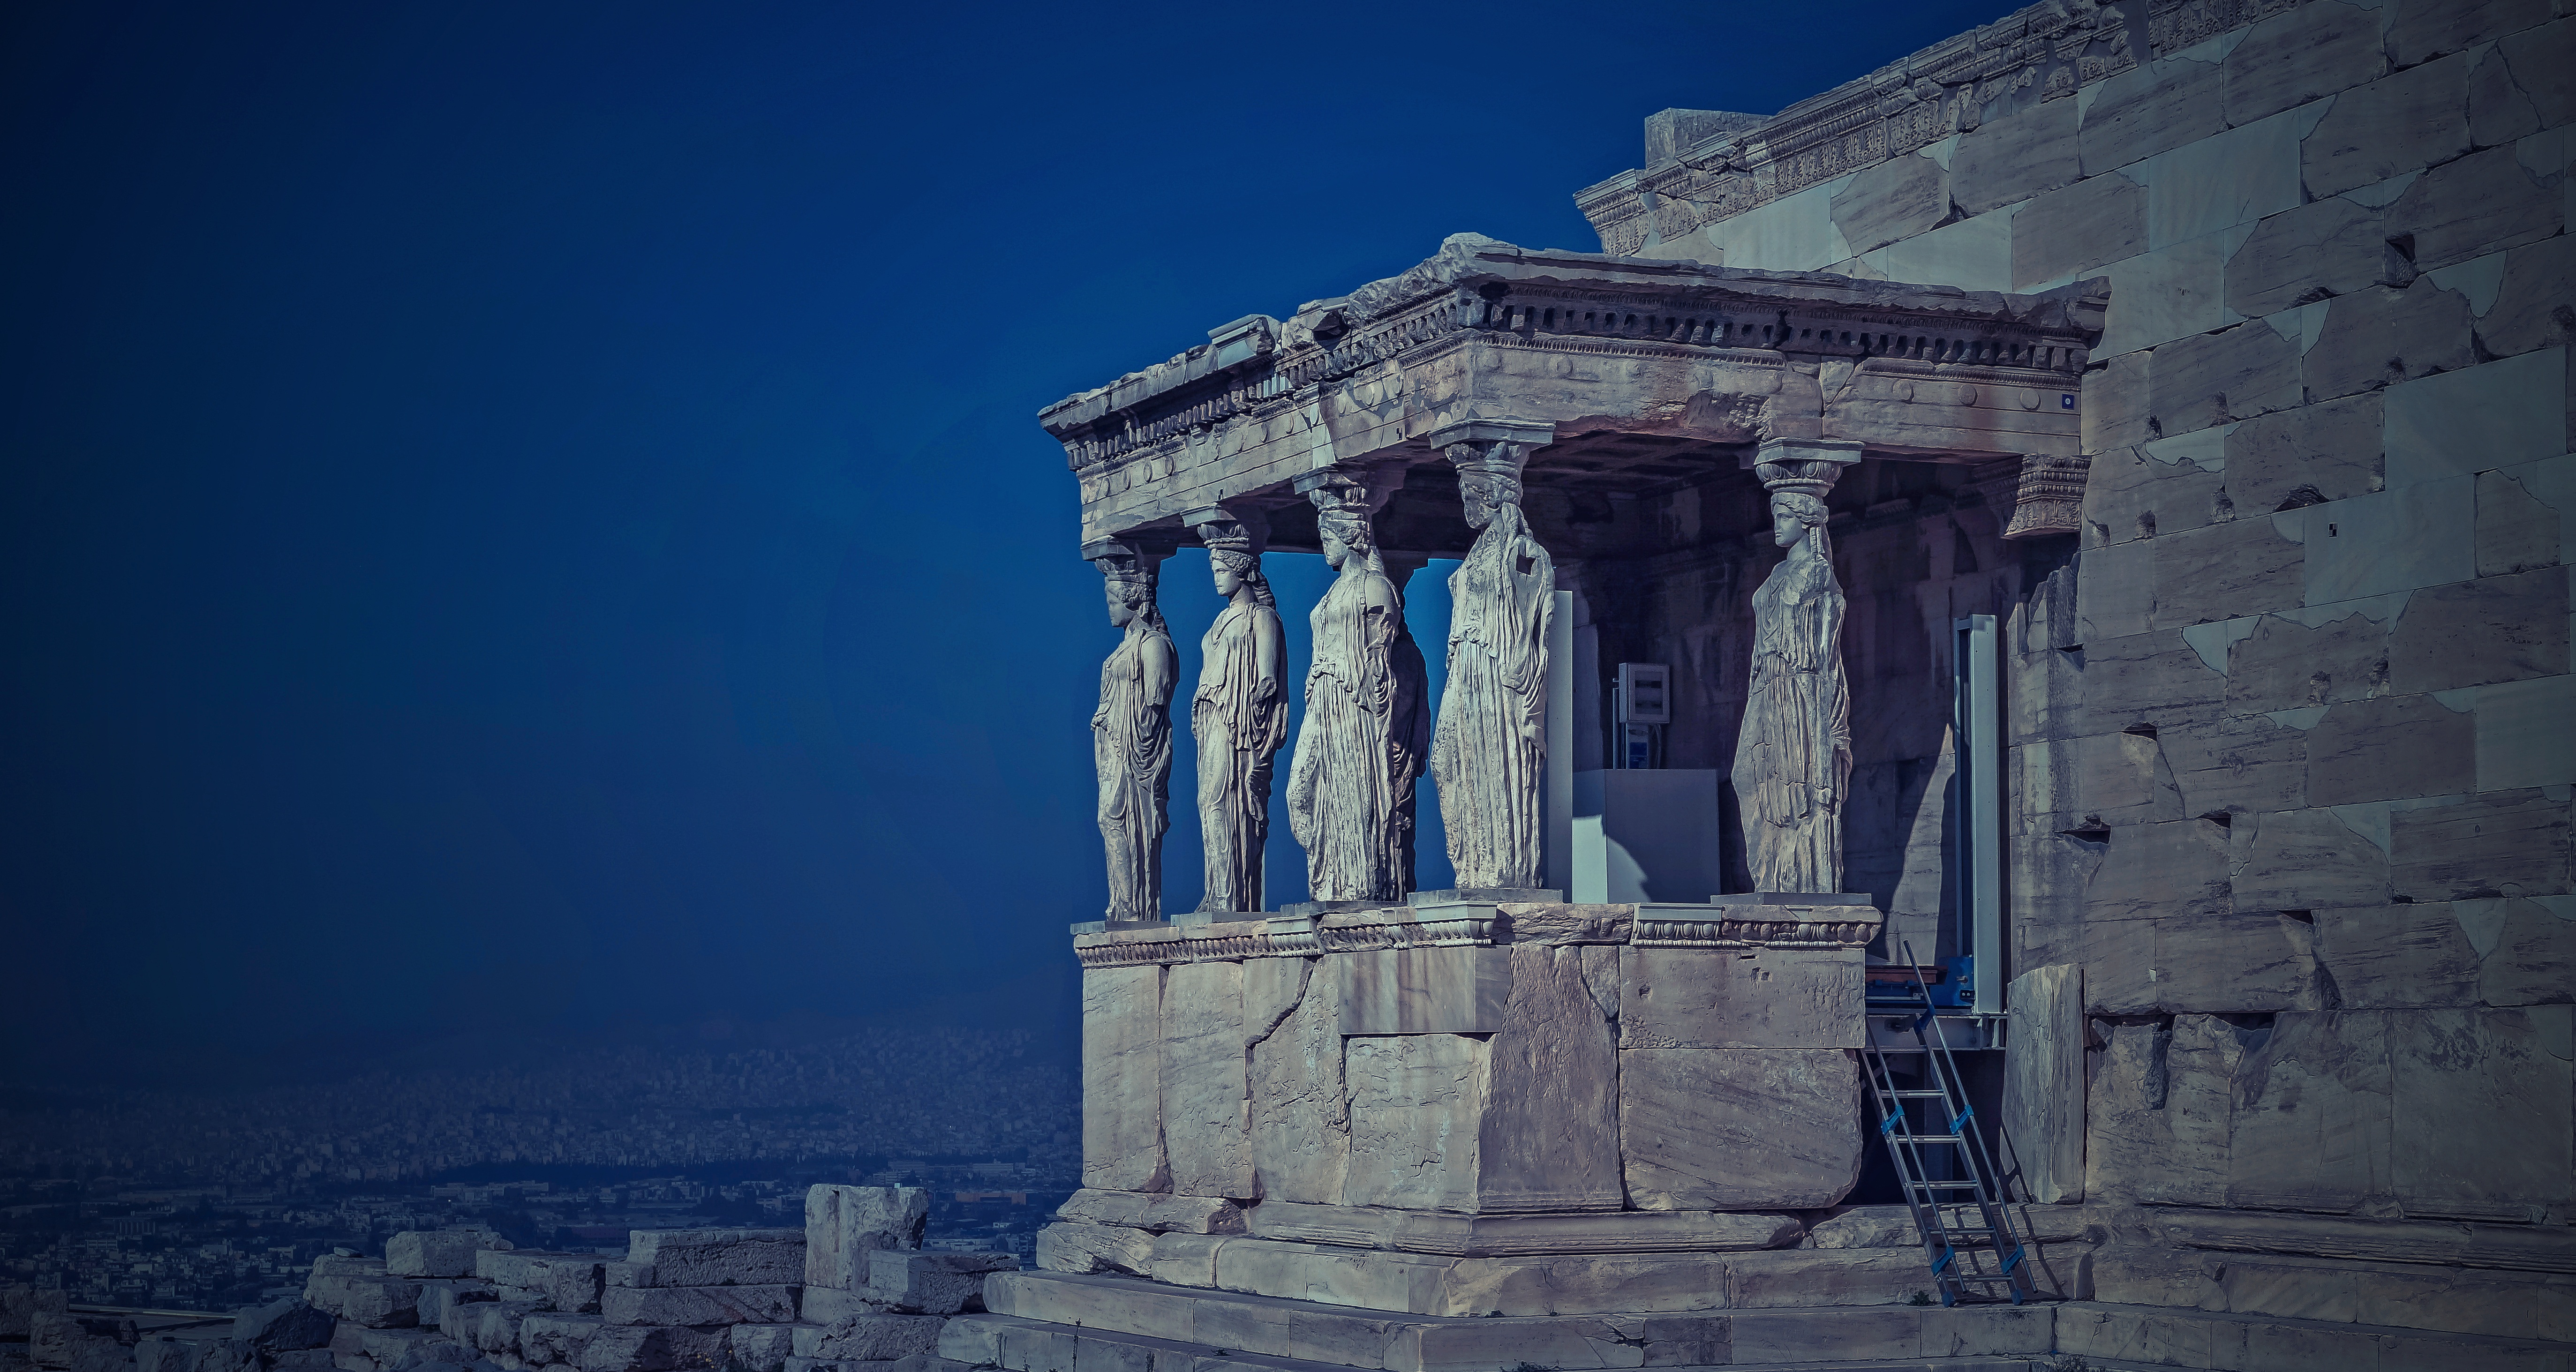
architecture, structure, building, monument, arch, column, landmark, blue, temple, ruins, greece, sculptures, history, athens, acropolis, ancient history, acropolis in athens, athenian acropolis, erechteion, erechteion athens, ancient roman architecture